Damien Traille

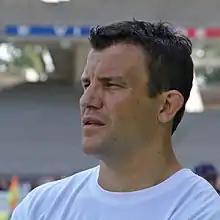

Damien Traille (born 12 June 1979) is a former French rugby union player. He usually played as a centre, full-back and fly-half.